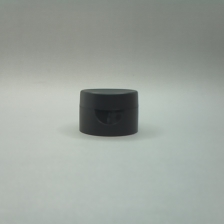
Color: black
Cap type: flip-top cap